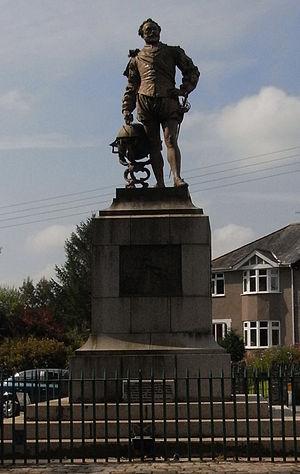
Sir Francis Drake, né vers 1540 à Tavistock, Angleterre, et mort le 27 janvier 1596 à Portobelo, est un corsaire, explorateur et homme politique anglais du XVIᵉ siècle. Drake effectue la deuxième circumnavigation de la Terre entre 1577 et 1580, après celle de Magellan-Elcano entre 1519 et 1522.